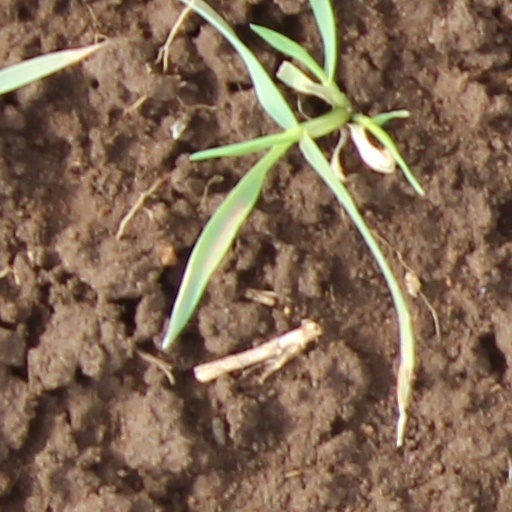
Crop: wheat